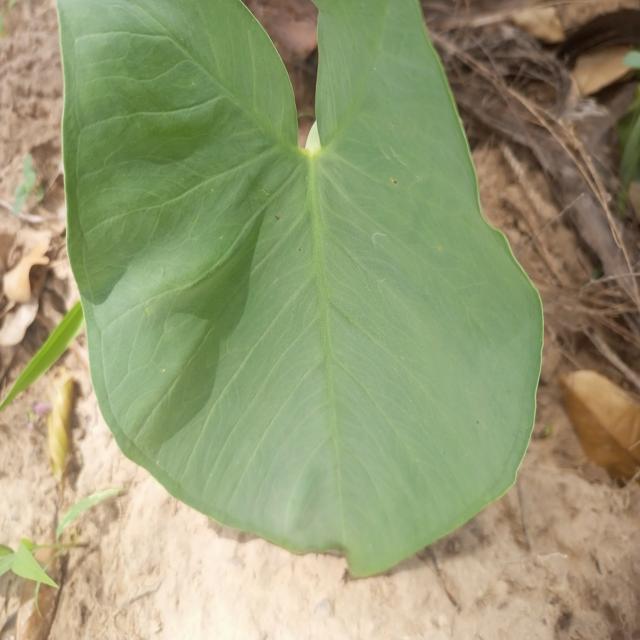
Label: Healthy